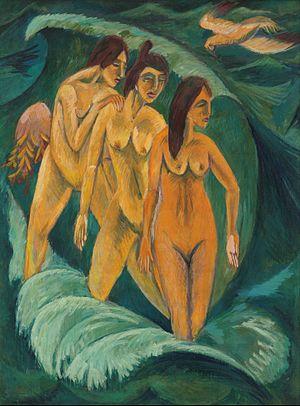
Ernst Ludwig Kirchner, né le 6 mai 1880 à Aschaffenbourg, en Bavière et mort le 15 juin 1938 à Frauenkirch, près de Davos en Suisse, est un peintre expressionniste allemand et l'un des fondateurs de l’association Die Brücke.